Khmer National Armed Forces

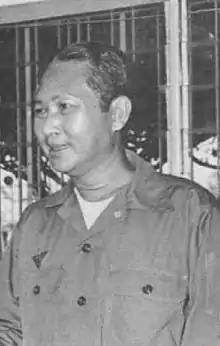
General Lon Nol, President of the Khmer Republic, Phnom Penh, Cambodia, 31 March 1972.

On November 20, 1953, the French protectorate of Cambodia was granted full independence by France, allowing the young King Norodom Sihanouk to lead the government of the first post-colonial state in French-ruled Indochina. Under the terms of the Geneva Accords signed the following year which ended the Indochina War, French Army and Vietnamese Vietminh guerrilla units still operating in Cambodia were obliged to withdraw from its territory and that a new defense force was to be raised. Trained by the French and equipped by the United States since September 1950, the armed forces of the new Kingdom of Cambodia (Forces armées royales khmères, FARK) were formed mainly by Khmer regular soldiers recently transferred from French colonial units, though ex-Vietminh and former Khmer Issarak guerrillas of Khmer origin were also allowed to join.